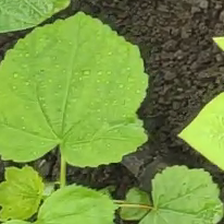
Weed species: Little_Mallow(Malva parviflora)